C. J. McLaughlin

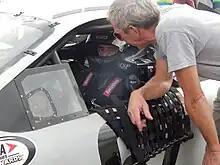
McLaughlin (inside car wearing helmet) during ARCA Racing Series testing at Daytona International Speedway in 2016

Charles Joseph McLaughlin (born July 1, 1992) is an American professional stock car racing driver. He competes part-time in the NASCAR Xfinity Series, driving the No. 91/92 Chevrolet SS for DGM Racing with Jesse Iwuji Motorsports. He previously competed in the NASCAR Truck Series and the ARCA Menards Series.